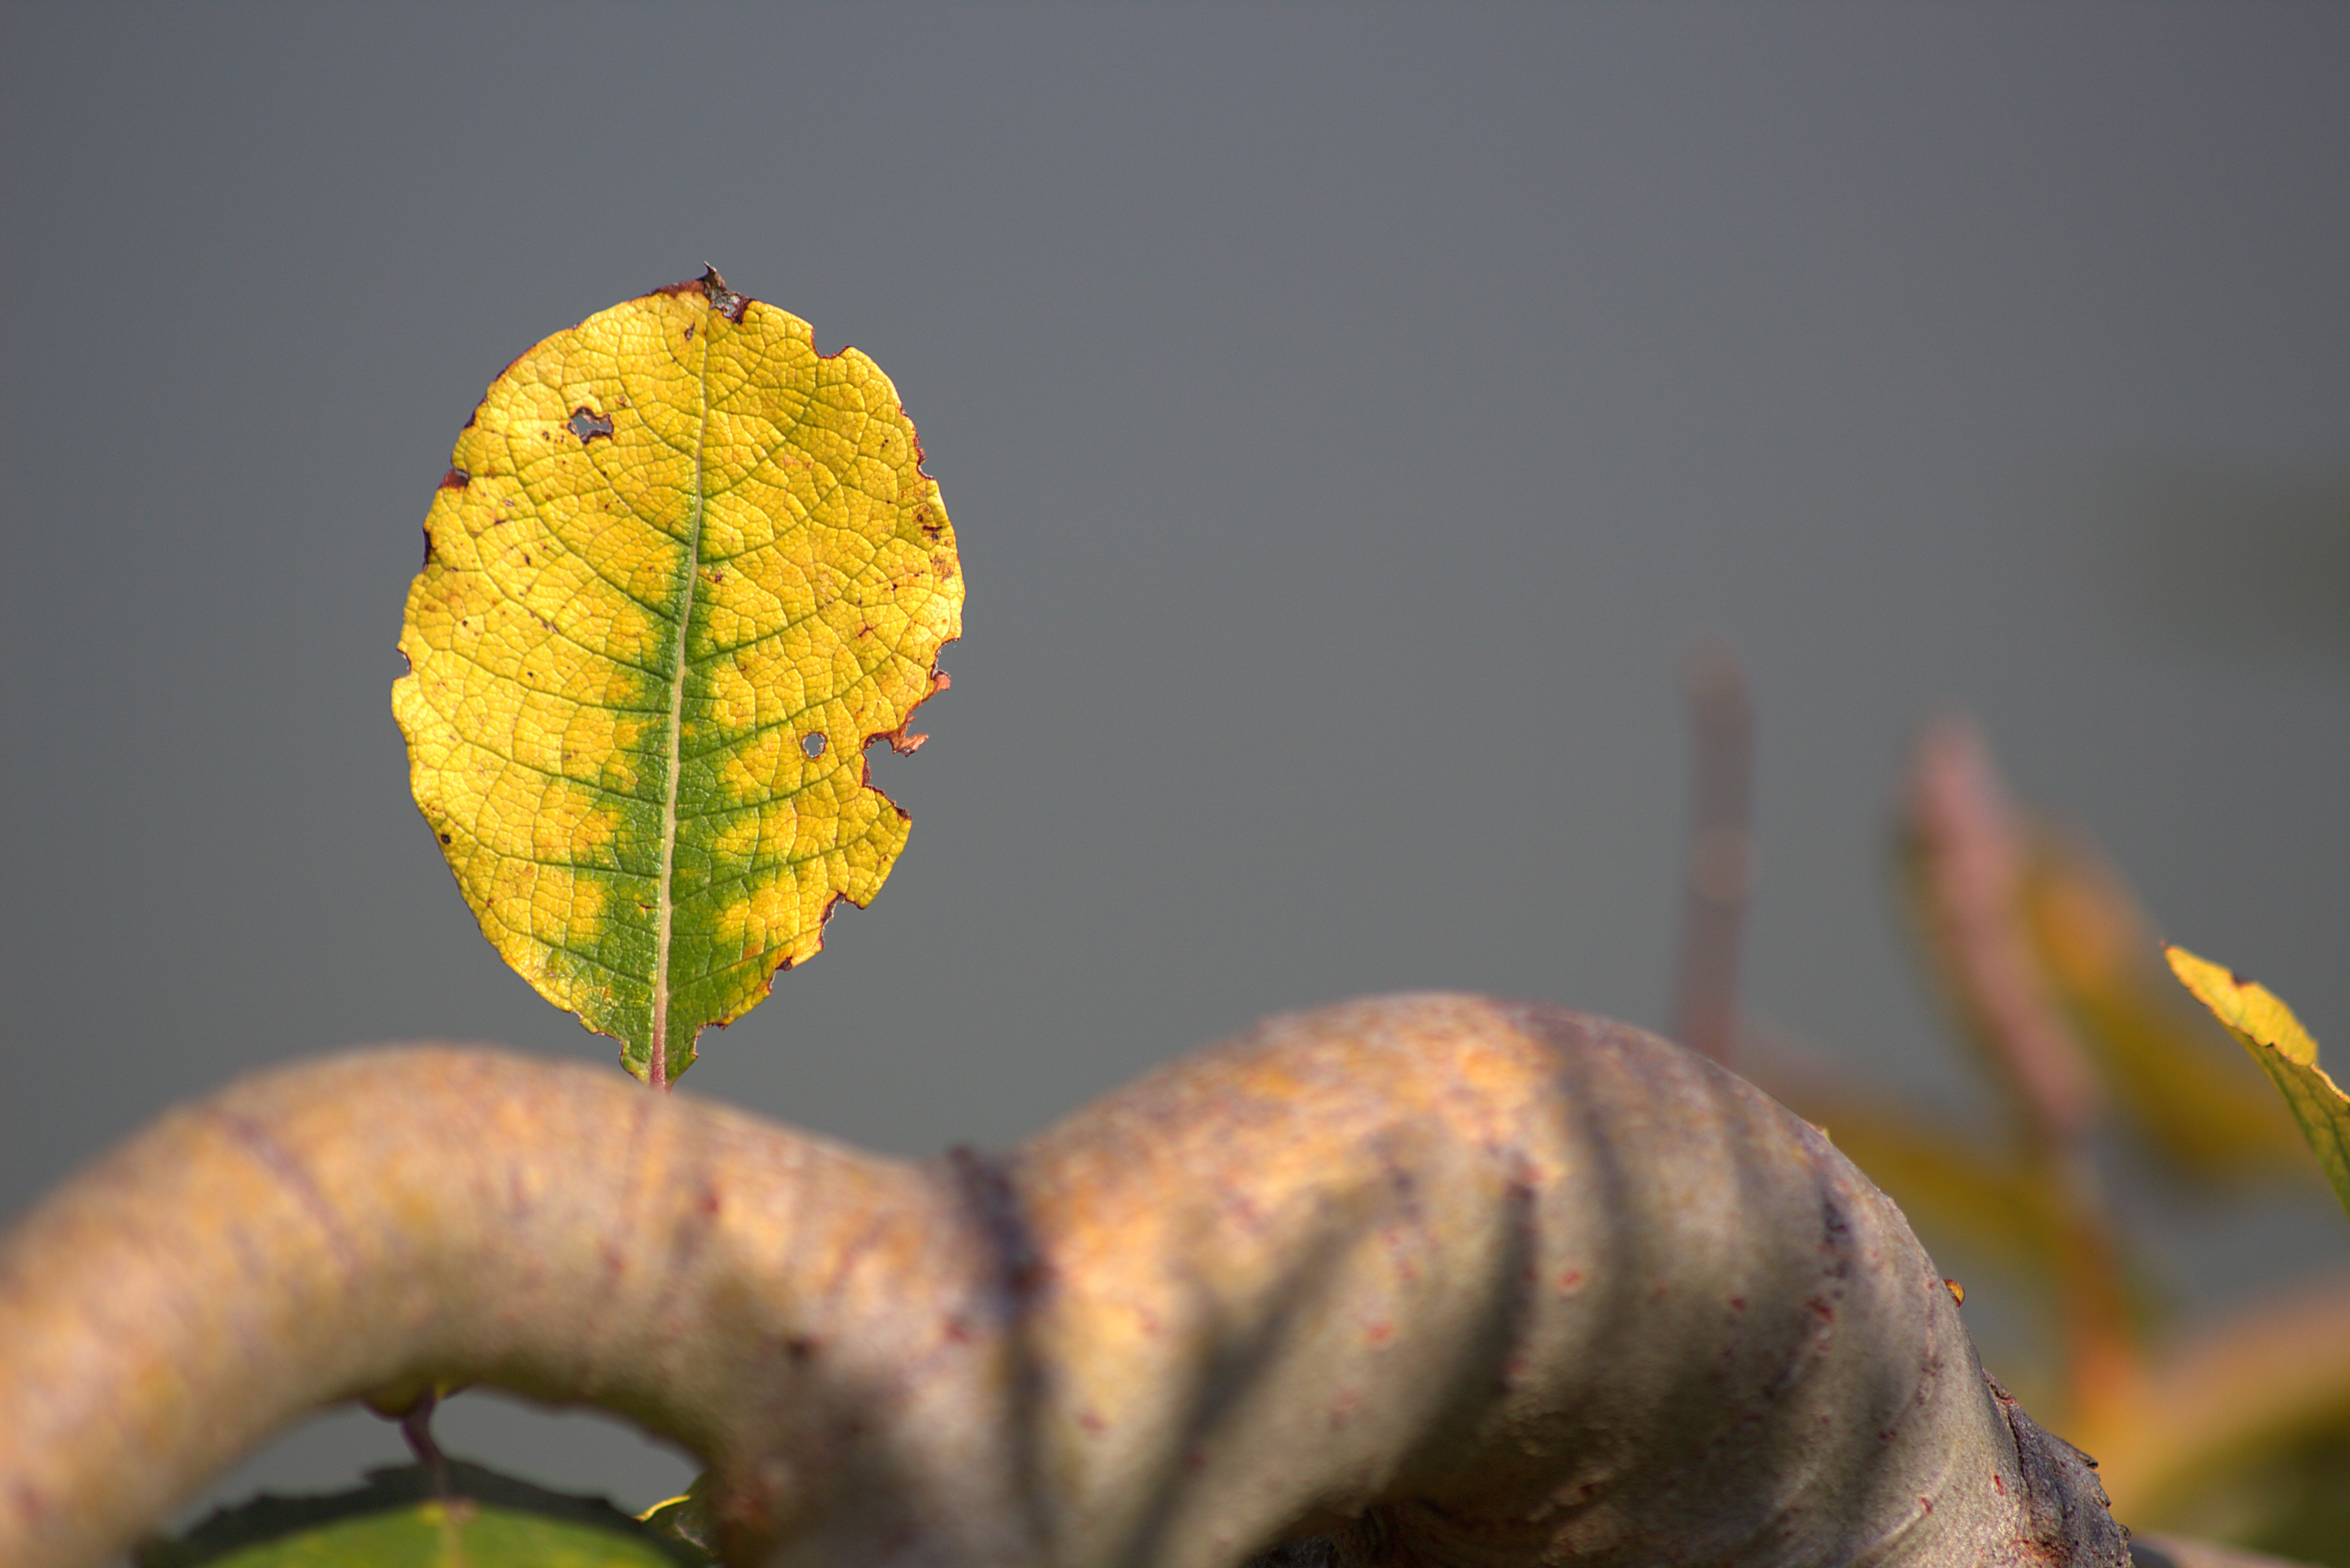
nature, branch, plant, photography, leaf, flower, green, golden, insect, autumn, botany, yellow, close, flora, fauna, invertebrate, close up, fall color, fall foliage, leaves in the autumn, macro photography, plant stem